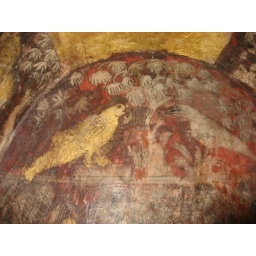
Mural of birds and trees in the crypt of Wat Ratburana, Ayutthaya